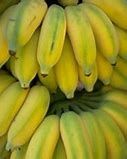
Label: banana